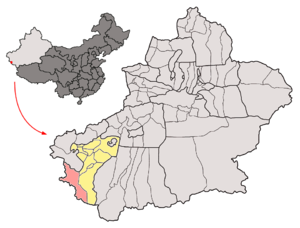
Le xian autonome tadjik de Taxkorgan est un district administratif de la région autonome du Xinjiang en Chine. Il est placé sous la juridiction de la préfecture de Kachgar.